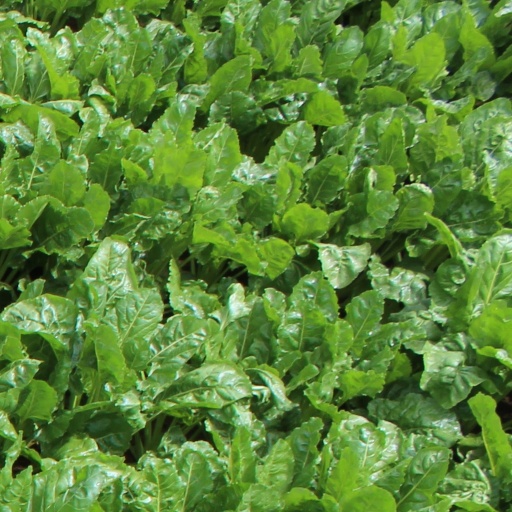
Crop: sugar beet